Describe the emotion expressed in this image:  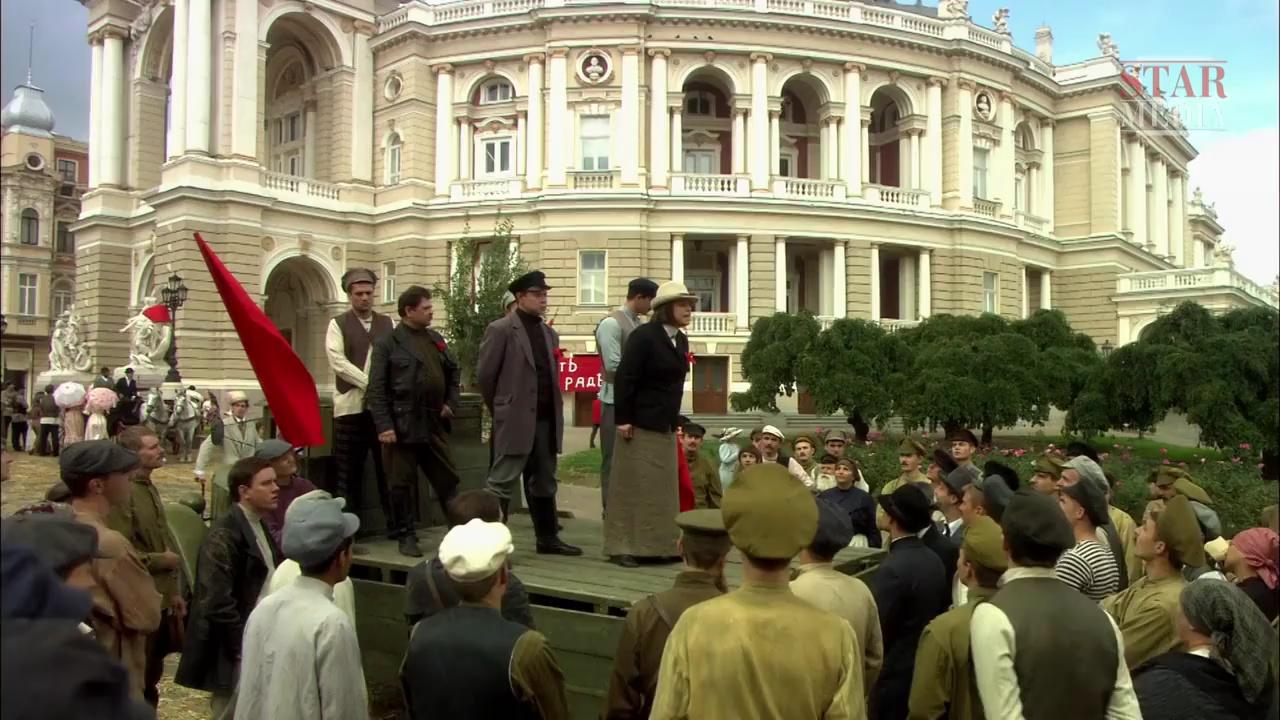
This person displays Pain, valence and arousal with low intensity.